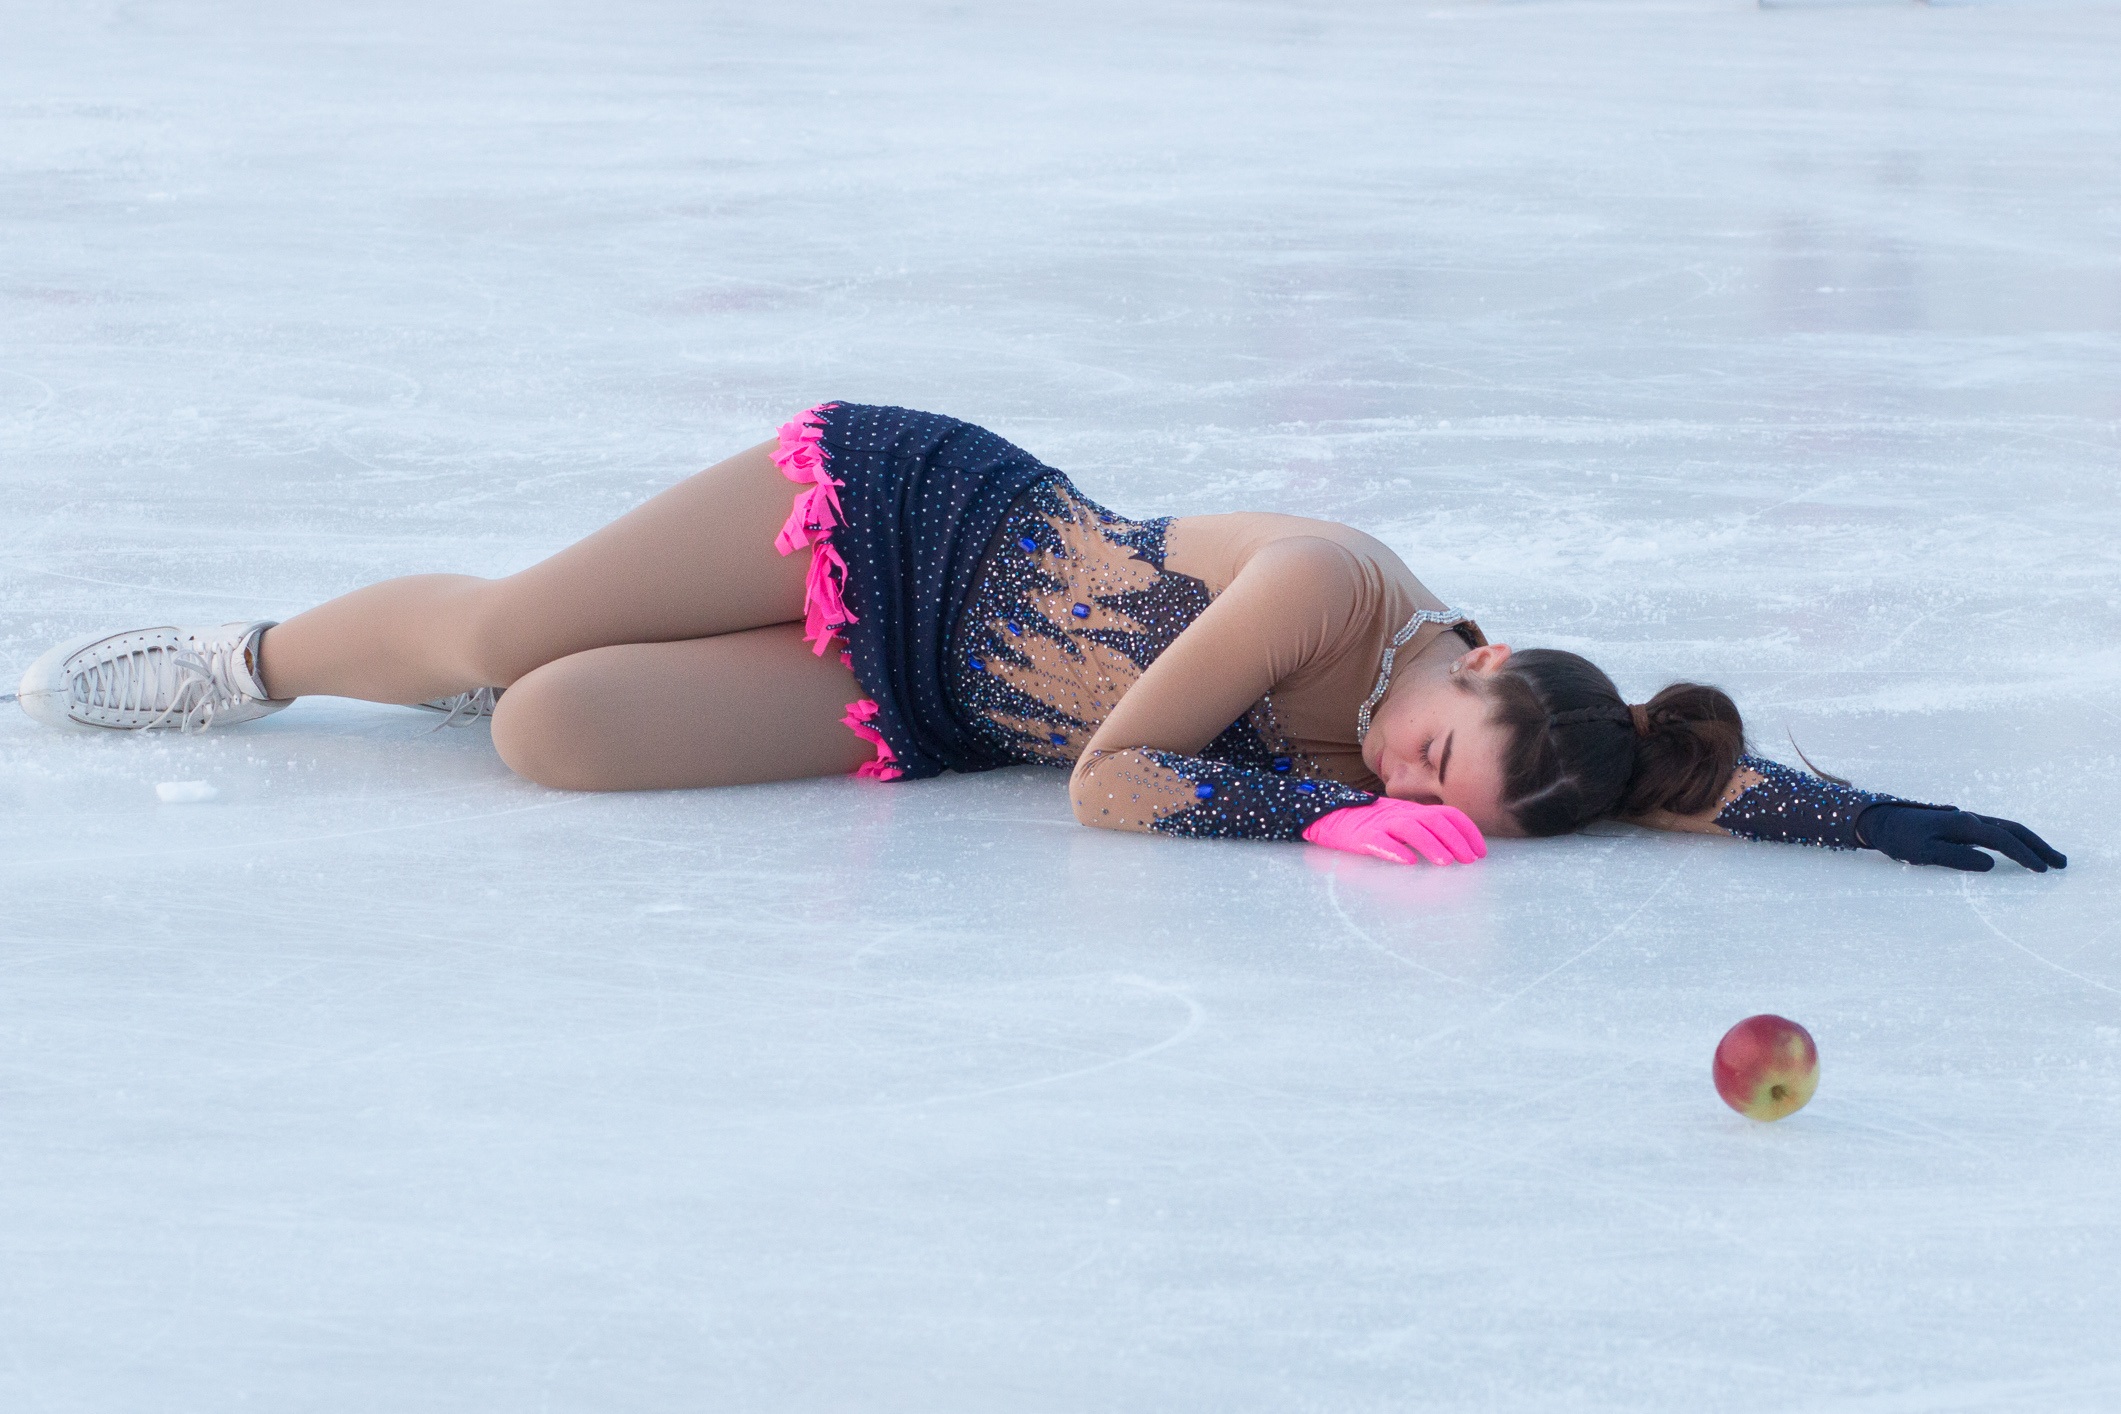
sport, play, recreation, ice, winter sport, fun, sports, skating, ice skating, outdoor recreation, figure skating, figure skater